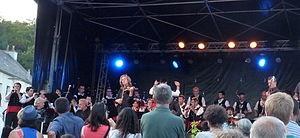
Le Bagad Bro Kemperle est un ensemble traditionnel de musique bretonne originaire de Quimperlé, entre le pays de l’Aven et le Vannetais, dans le Finistère. Son ouverture d'esprit l'amène à convier instruments et compositions modernes, à participer à des spectacles de jazz, de rock.